Big (TV series)

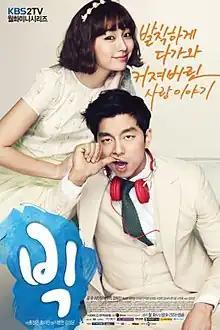
Promotional poster

Big is a 2012 South Korean television series starring Gong Yoo and Lee Min-jung. The romantic comedy/body swap series aired on KBS2 from June 4 to July 24, 2012 on Mondays and Tuesdays at 21:55 for 16 episodes.